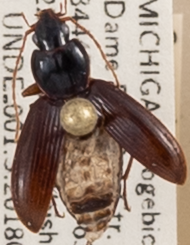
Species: Synuchus impunctatus
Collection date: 2018-08-22
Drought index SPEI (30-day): -0.842
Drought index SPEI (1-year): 0.32
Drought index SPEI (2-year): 1.578